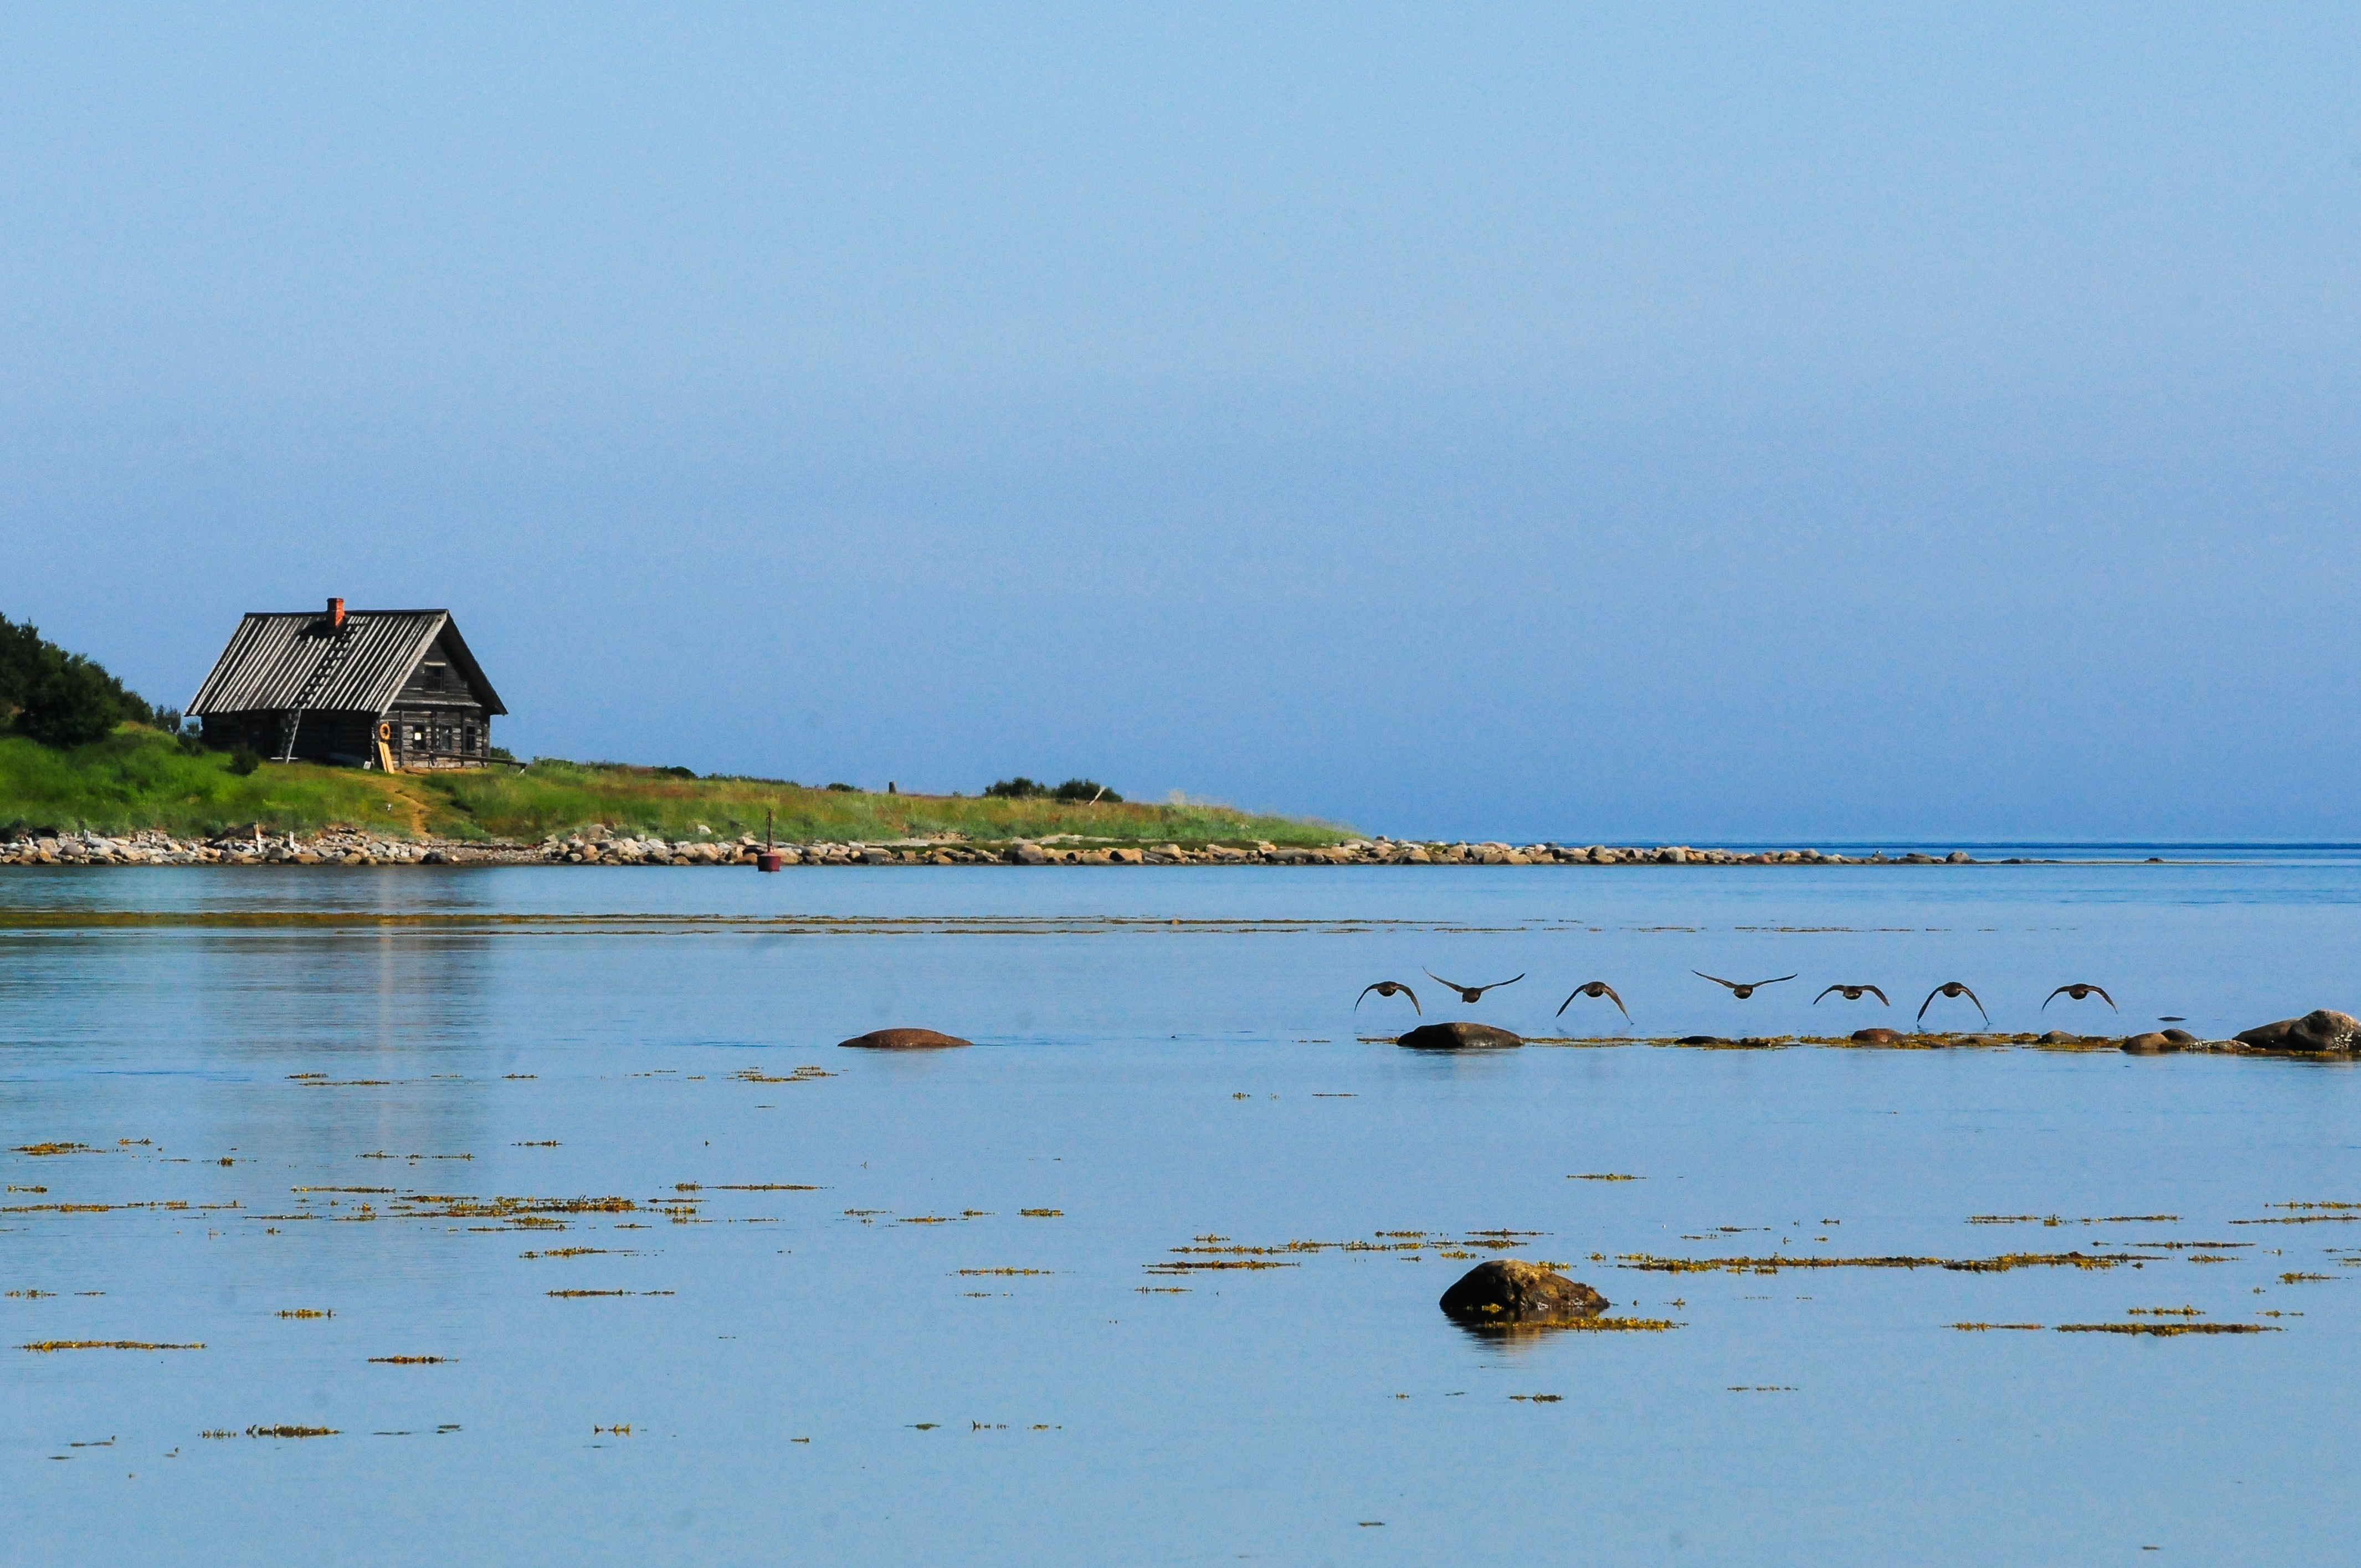
beach, landscape, sea, coast, water, nature, ocean, marsh, morning, shore, view, summer, travel, reflection, tower, journey, bay, island, reservoir, loneliness, wetland, russia, solovki, anzere